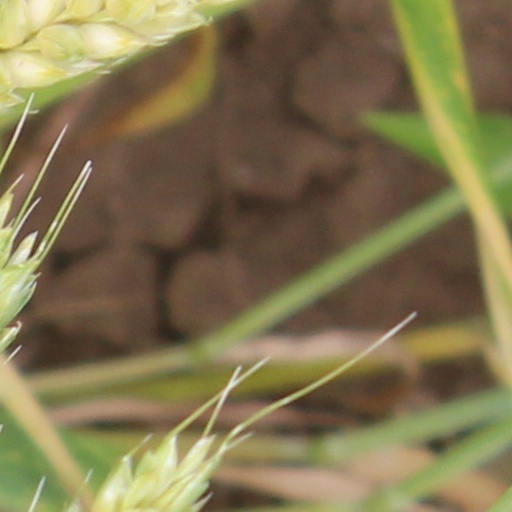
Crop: wheat